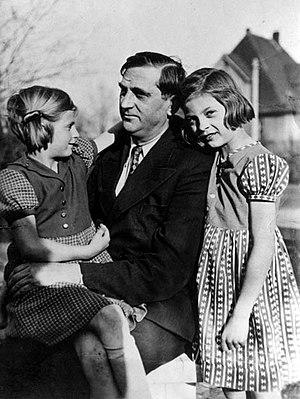
John Graudenz, photographe de presse allemand, membre de l'Orchestre rouge.( Avec ses filles) Русский: Немецкий антифашист Джон Грауденц вместе со своими дочерьми.
La prison de Plötzensee est un établissement pénitentiaire allemand, situé dans le quartier de Charlottenbourg-Nord à Berlin. Elle regroupe plusieurs régimes de détention pour hommes ; actuellement, le nombre de places de détention s'élève à 369 dans les établissements fermés et à 90 en milieu ouvert.